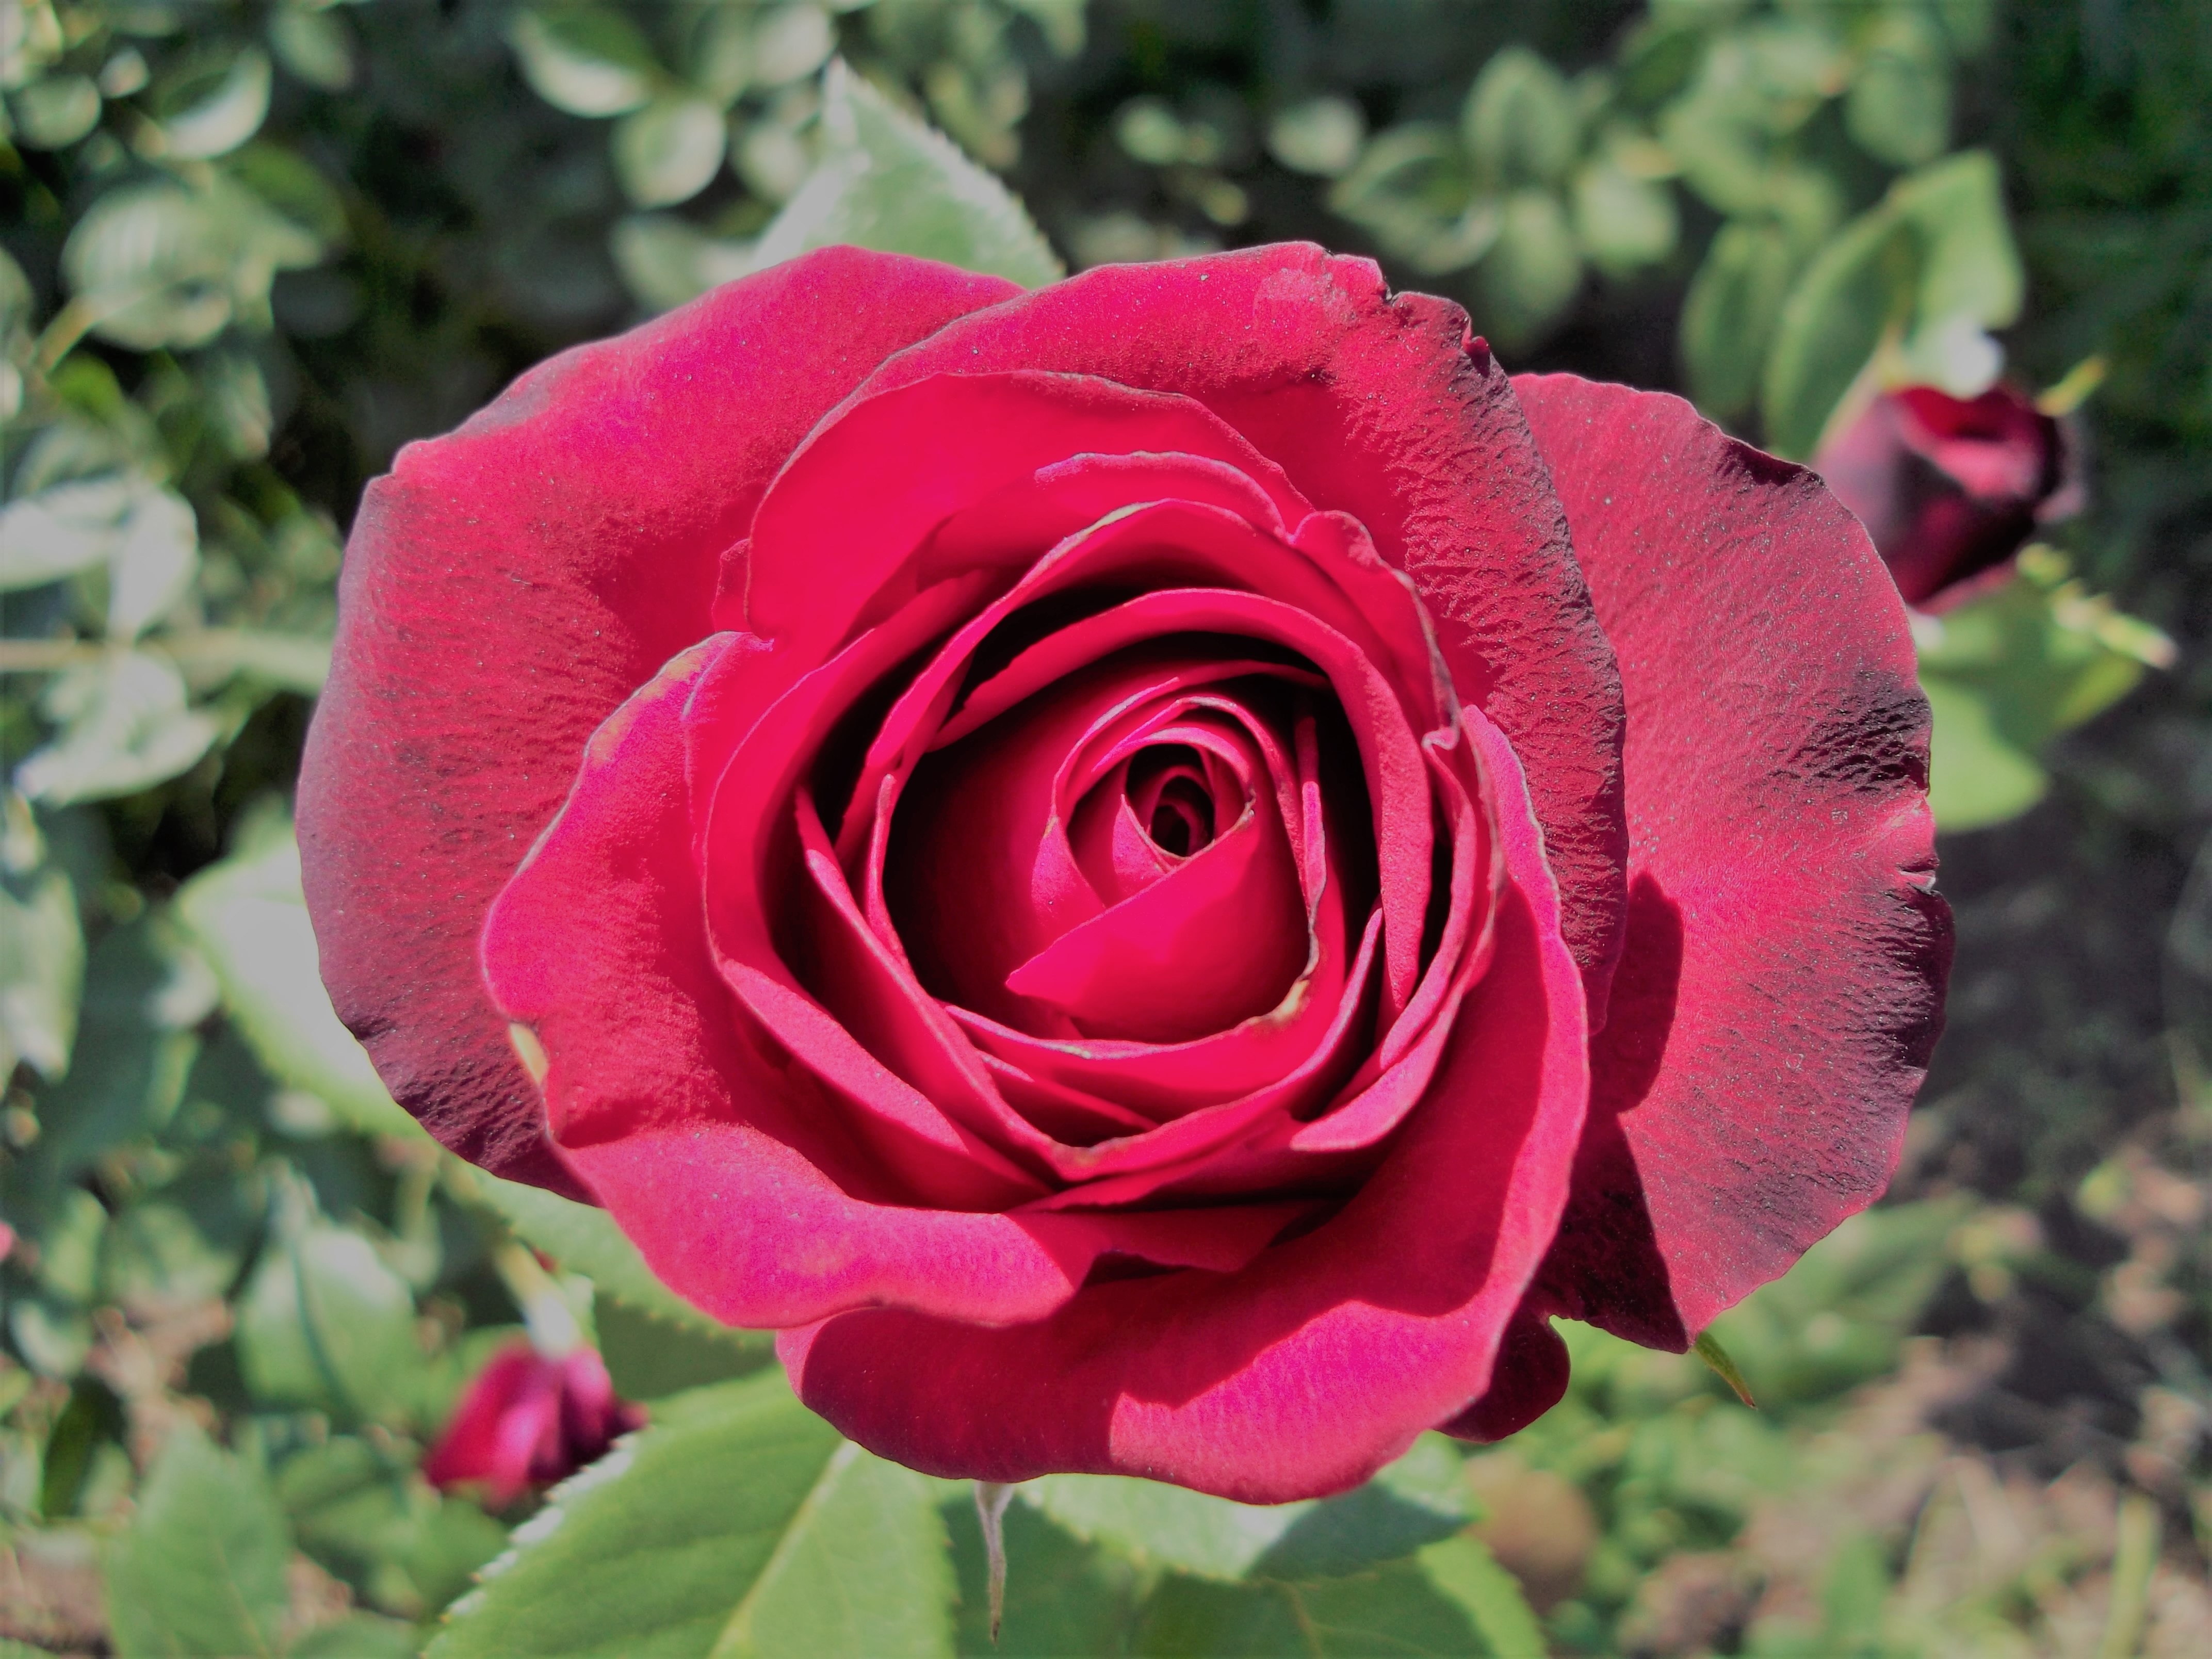
plant, flower, petal, rose, red, garden, pink, flora, roses, floribunda, macro photography, garden flowers, flowering plant, garden roses, rose family, garden plants, land plant, rosa centifolia, rose order